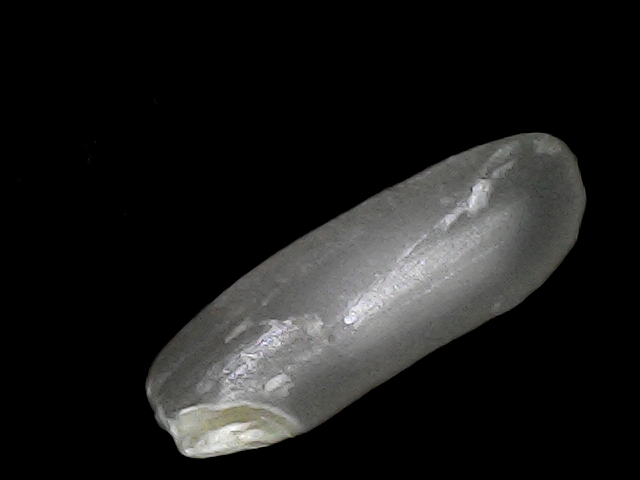
Rice variety: BD49